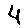
Label: 4